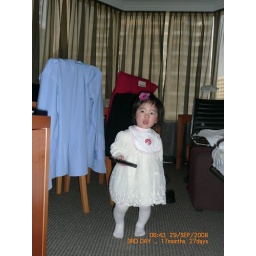
pretty girl in pretty dress